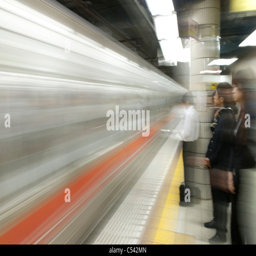
passengers at a subway station